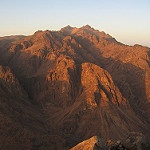
Scene: Outdoor